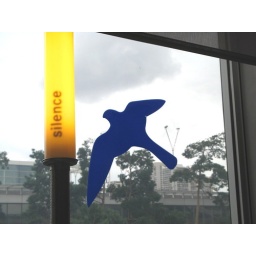
Silence... un bird is flying by